St. Mary's College Kisubi

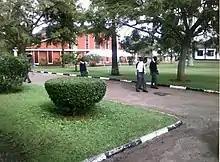
SMACK Campus

The school is in Kisubi along the Kampala–Entebbe Road, approximately , by road, south of Kampala, Uganda's capital and largest city. This is approximately , by road, north of Entebbe International Airport, the main civilian and military airport in Uganda. The coordinates of the college are 0°07'17.0"N, 32°32'00.0"E (Latitude:0.121389; Longitude:32.533333).